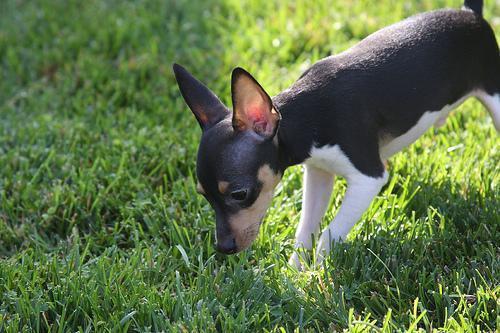
toy_terrier